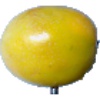
Label: Maracuja 1